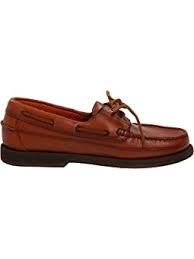
Label: Boat